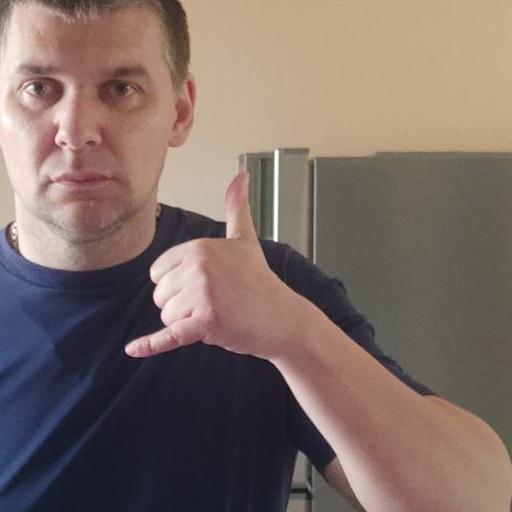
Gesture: call